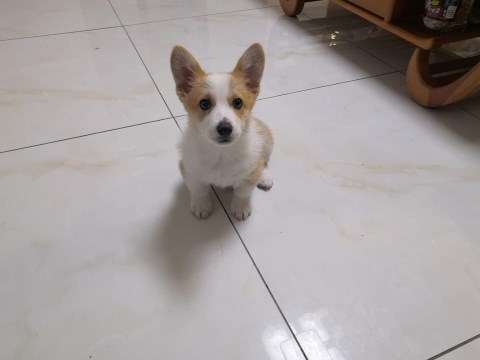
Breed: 2909-n000116-Cardigan